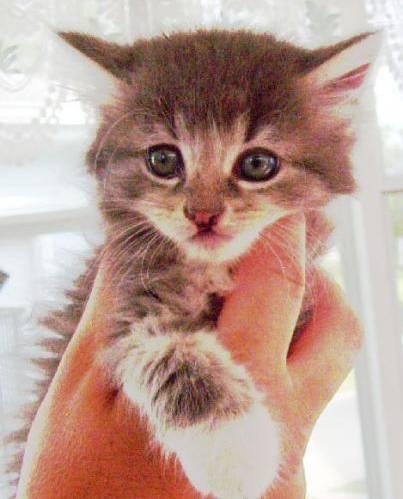
cat